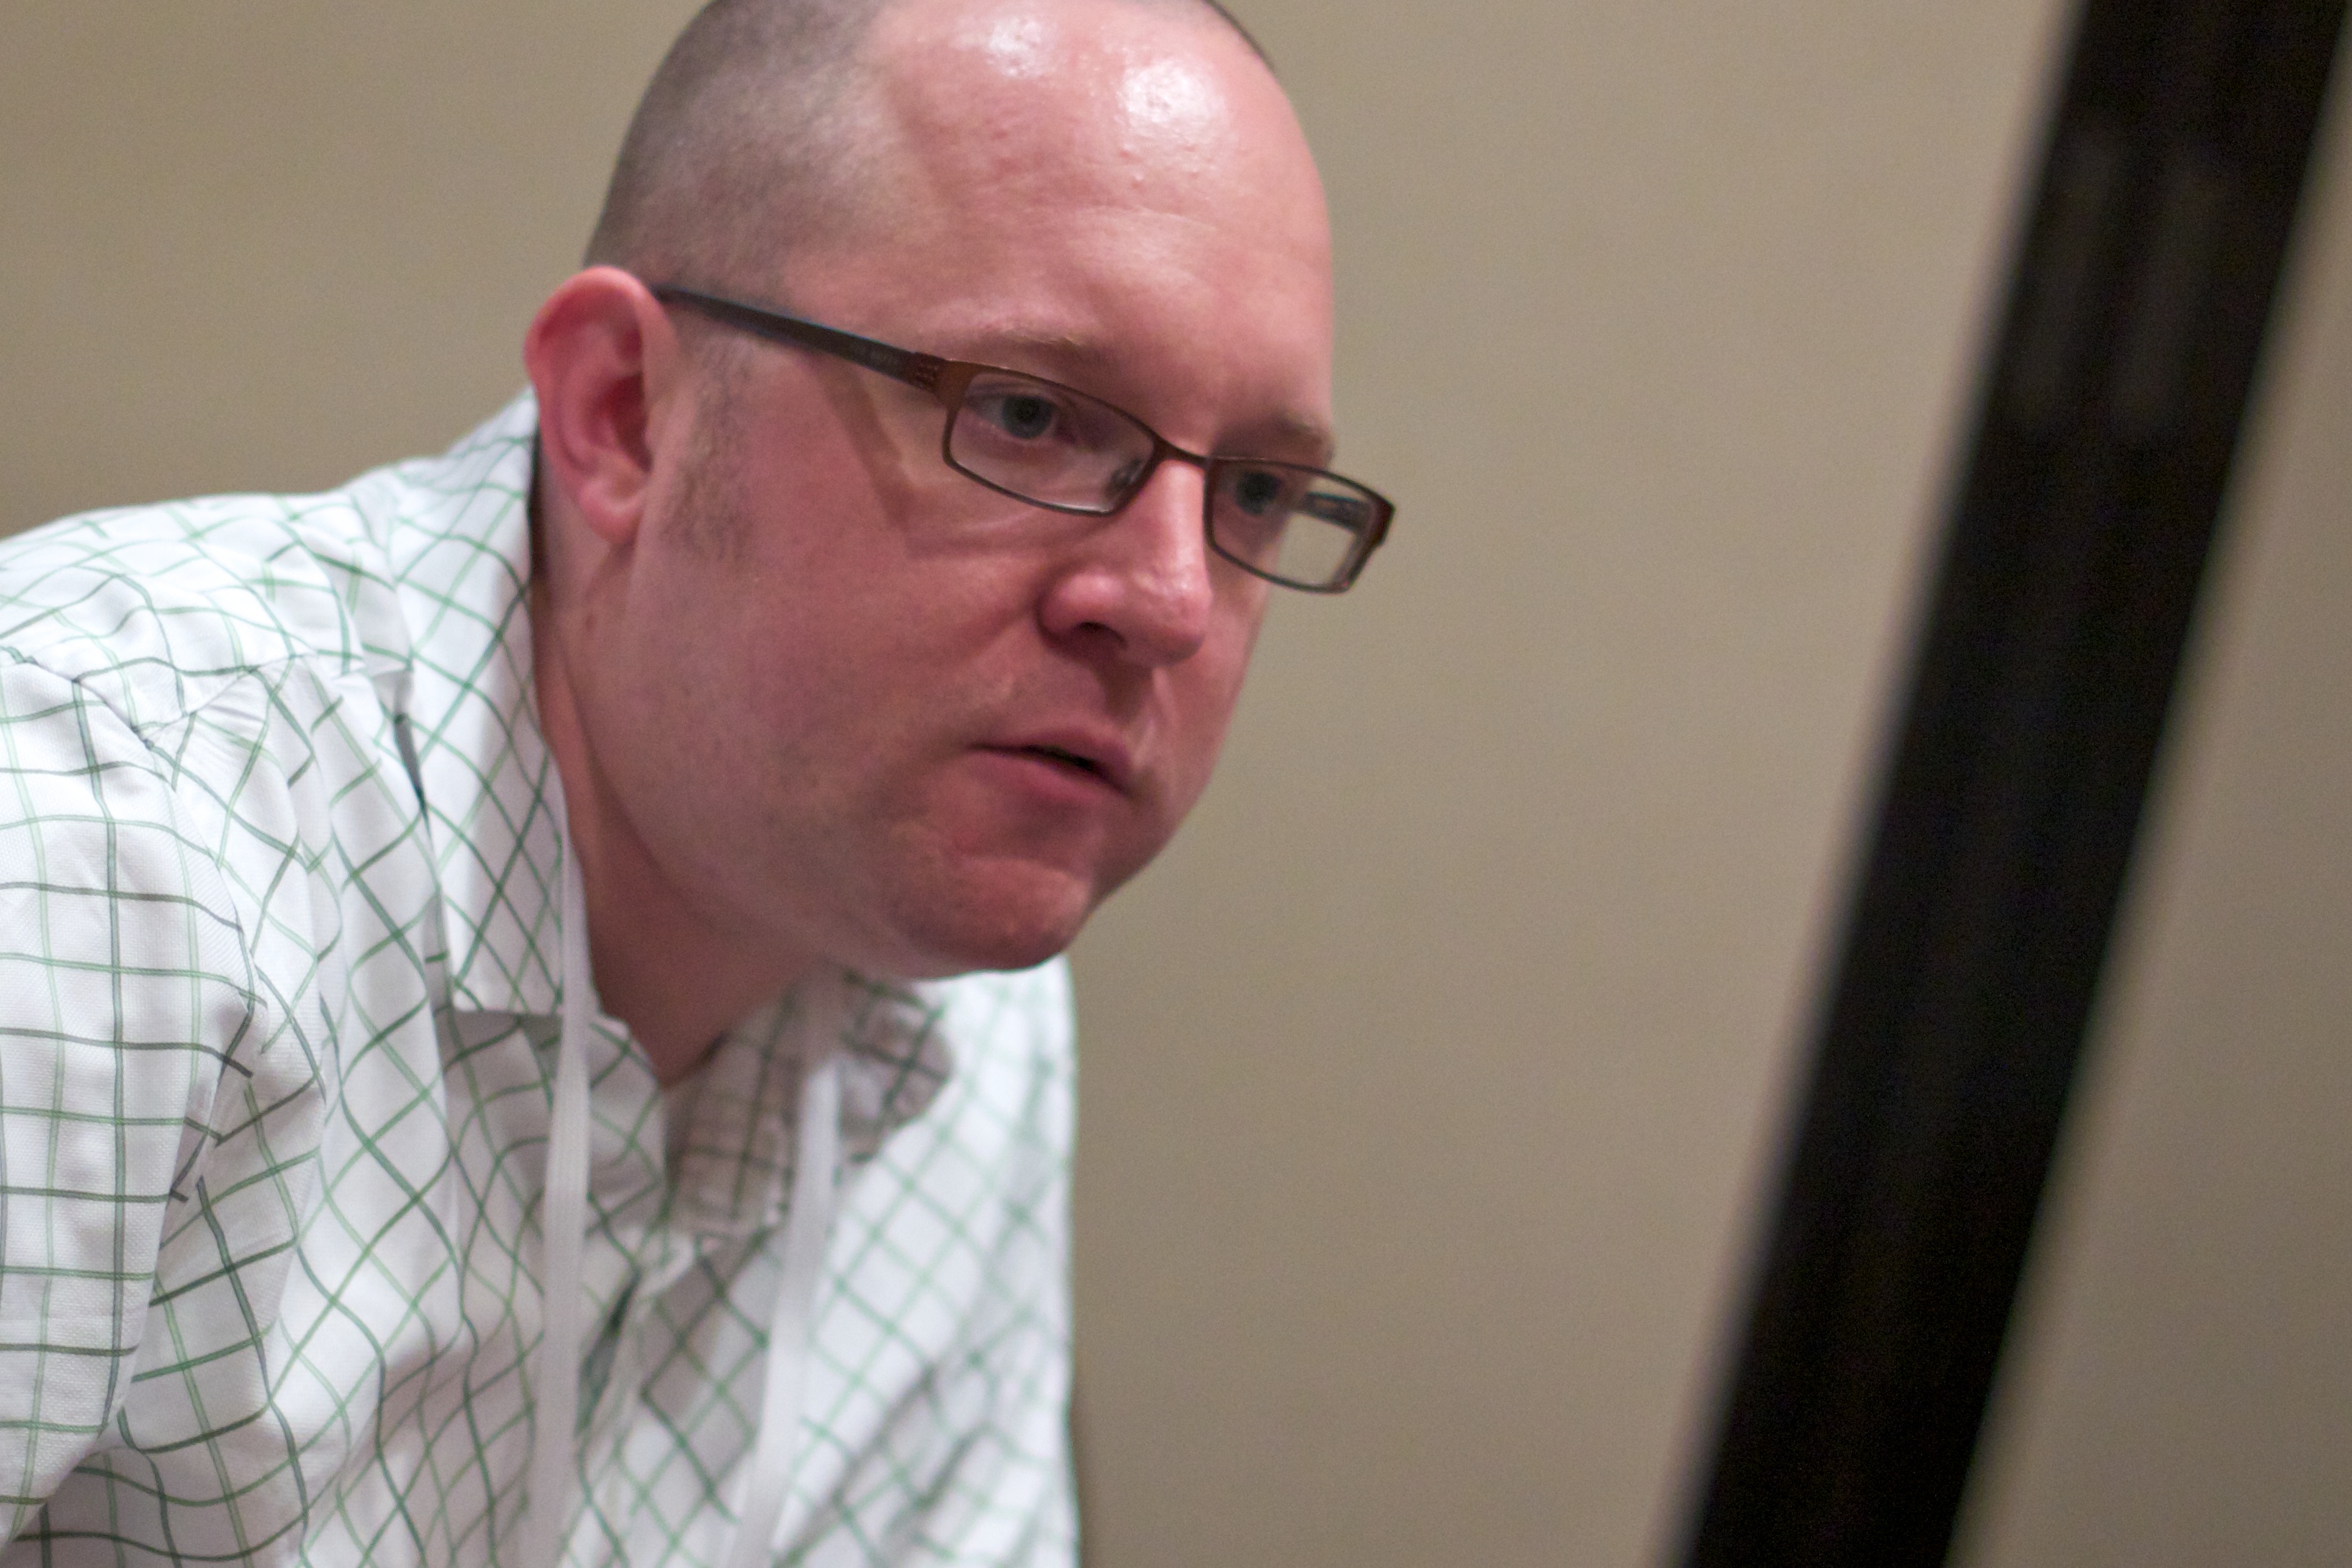
person, profession, senior citizen, mcn2010, official